Bécassine (2018 film)

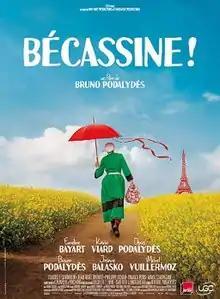

Bécassine is a 2018 French comedy film directed by Bruno Podalydès. It is an adaptation of the French comic series "Bécassine".